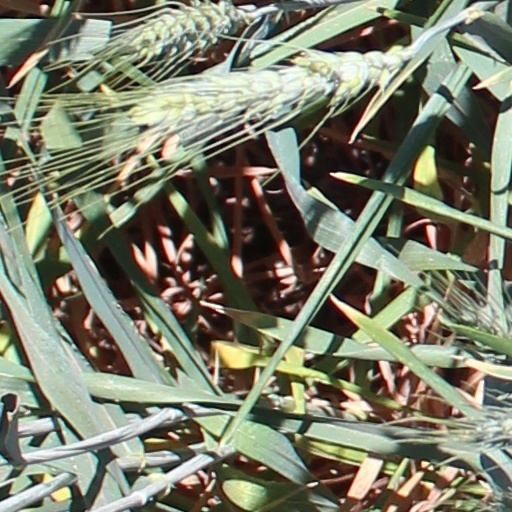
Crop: wheat